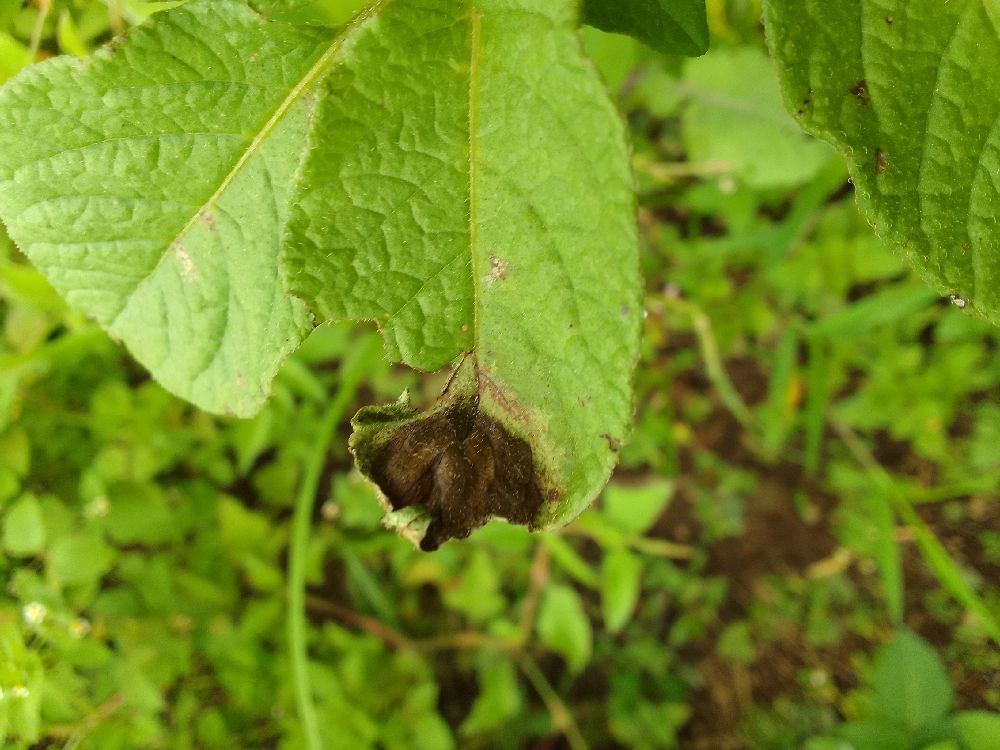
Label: Late blight